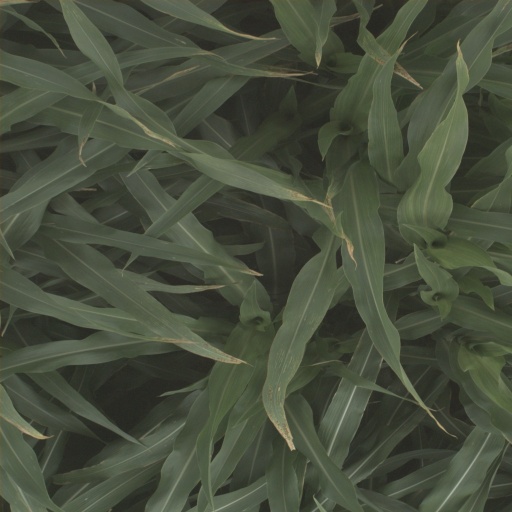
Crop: sorghum